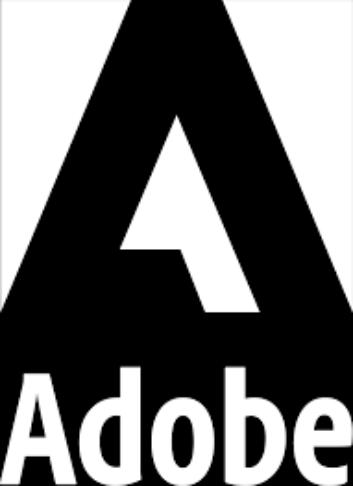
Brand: Adobe Systems
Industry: Others